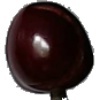
Label: Cherry 1